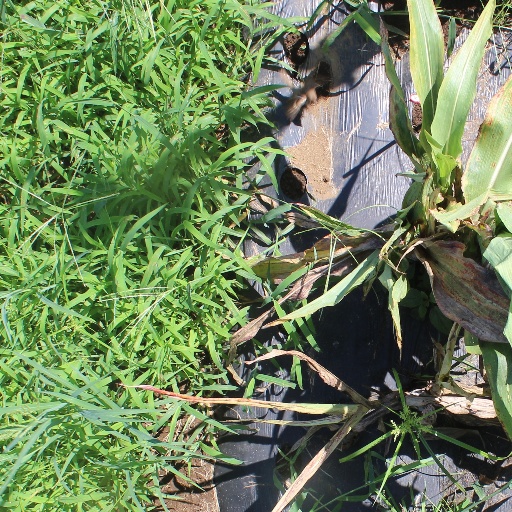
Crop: sorghum